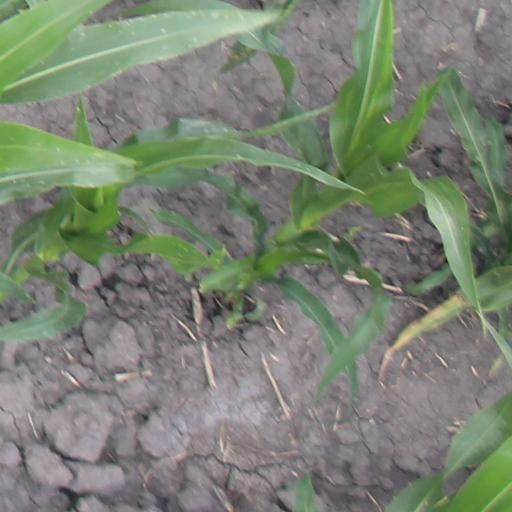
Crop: maize; corn